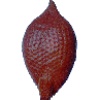
Label: salak